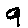
Label: 9